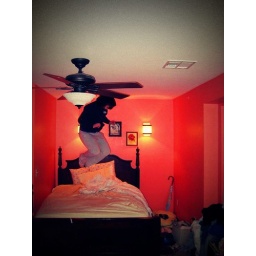
well, I had a pretty frustrating night. but, I found some joy in my sweat pants/hoodie and bed jumping :D